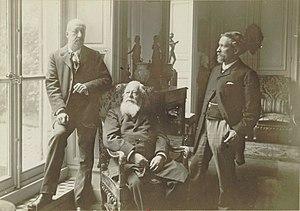
Louis Vierne, né à Poitiers le 8 octobre 1870, mort à Paris le 2 juin 1937, est un musicien compositeur français, organiste titulaire du grand orgue de la cathédrale Notre-Dame de Paris. Figure incontournable de l’école d’orgue française au XXᵉ siècle, Louis Vierne a mené une carrière de compositeur, professeur et d’organiste interprète et improvisateur.